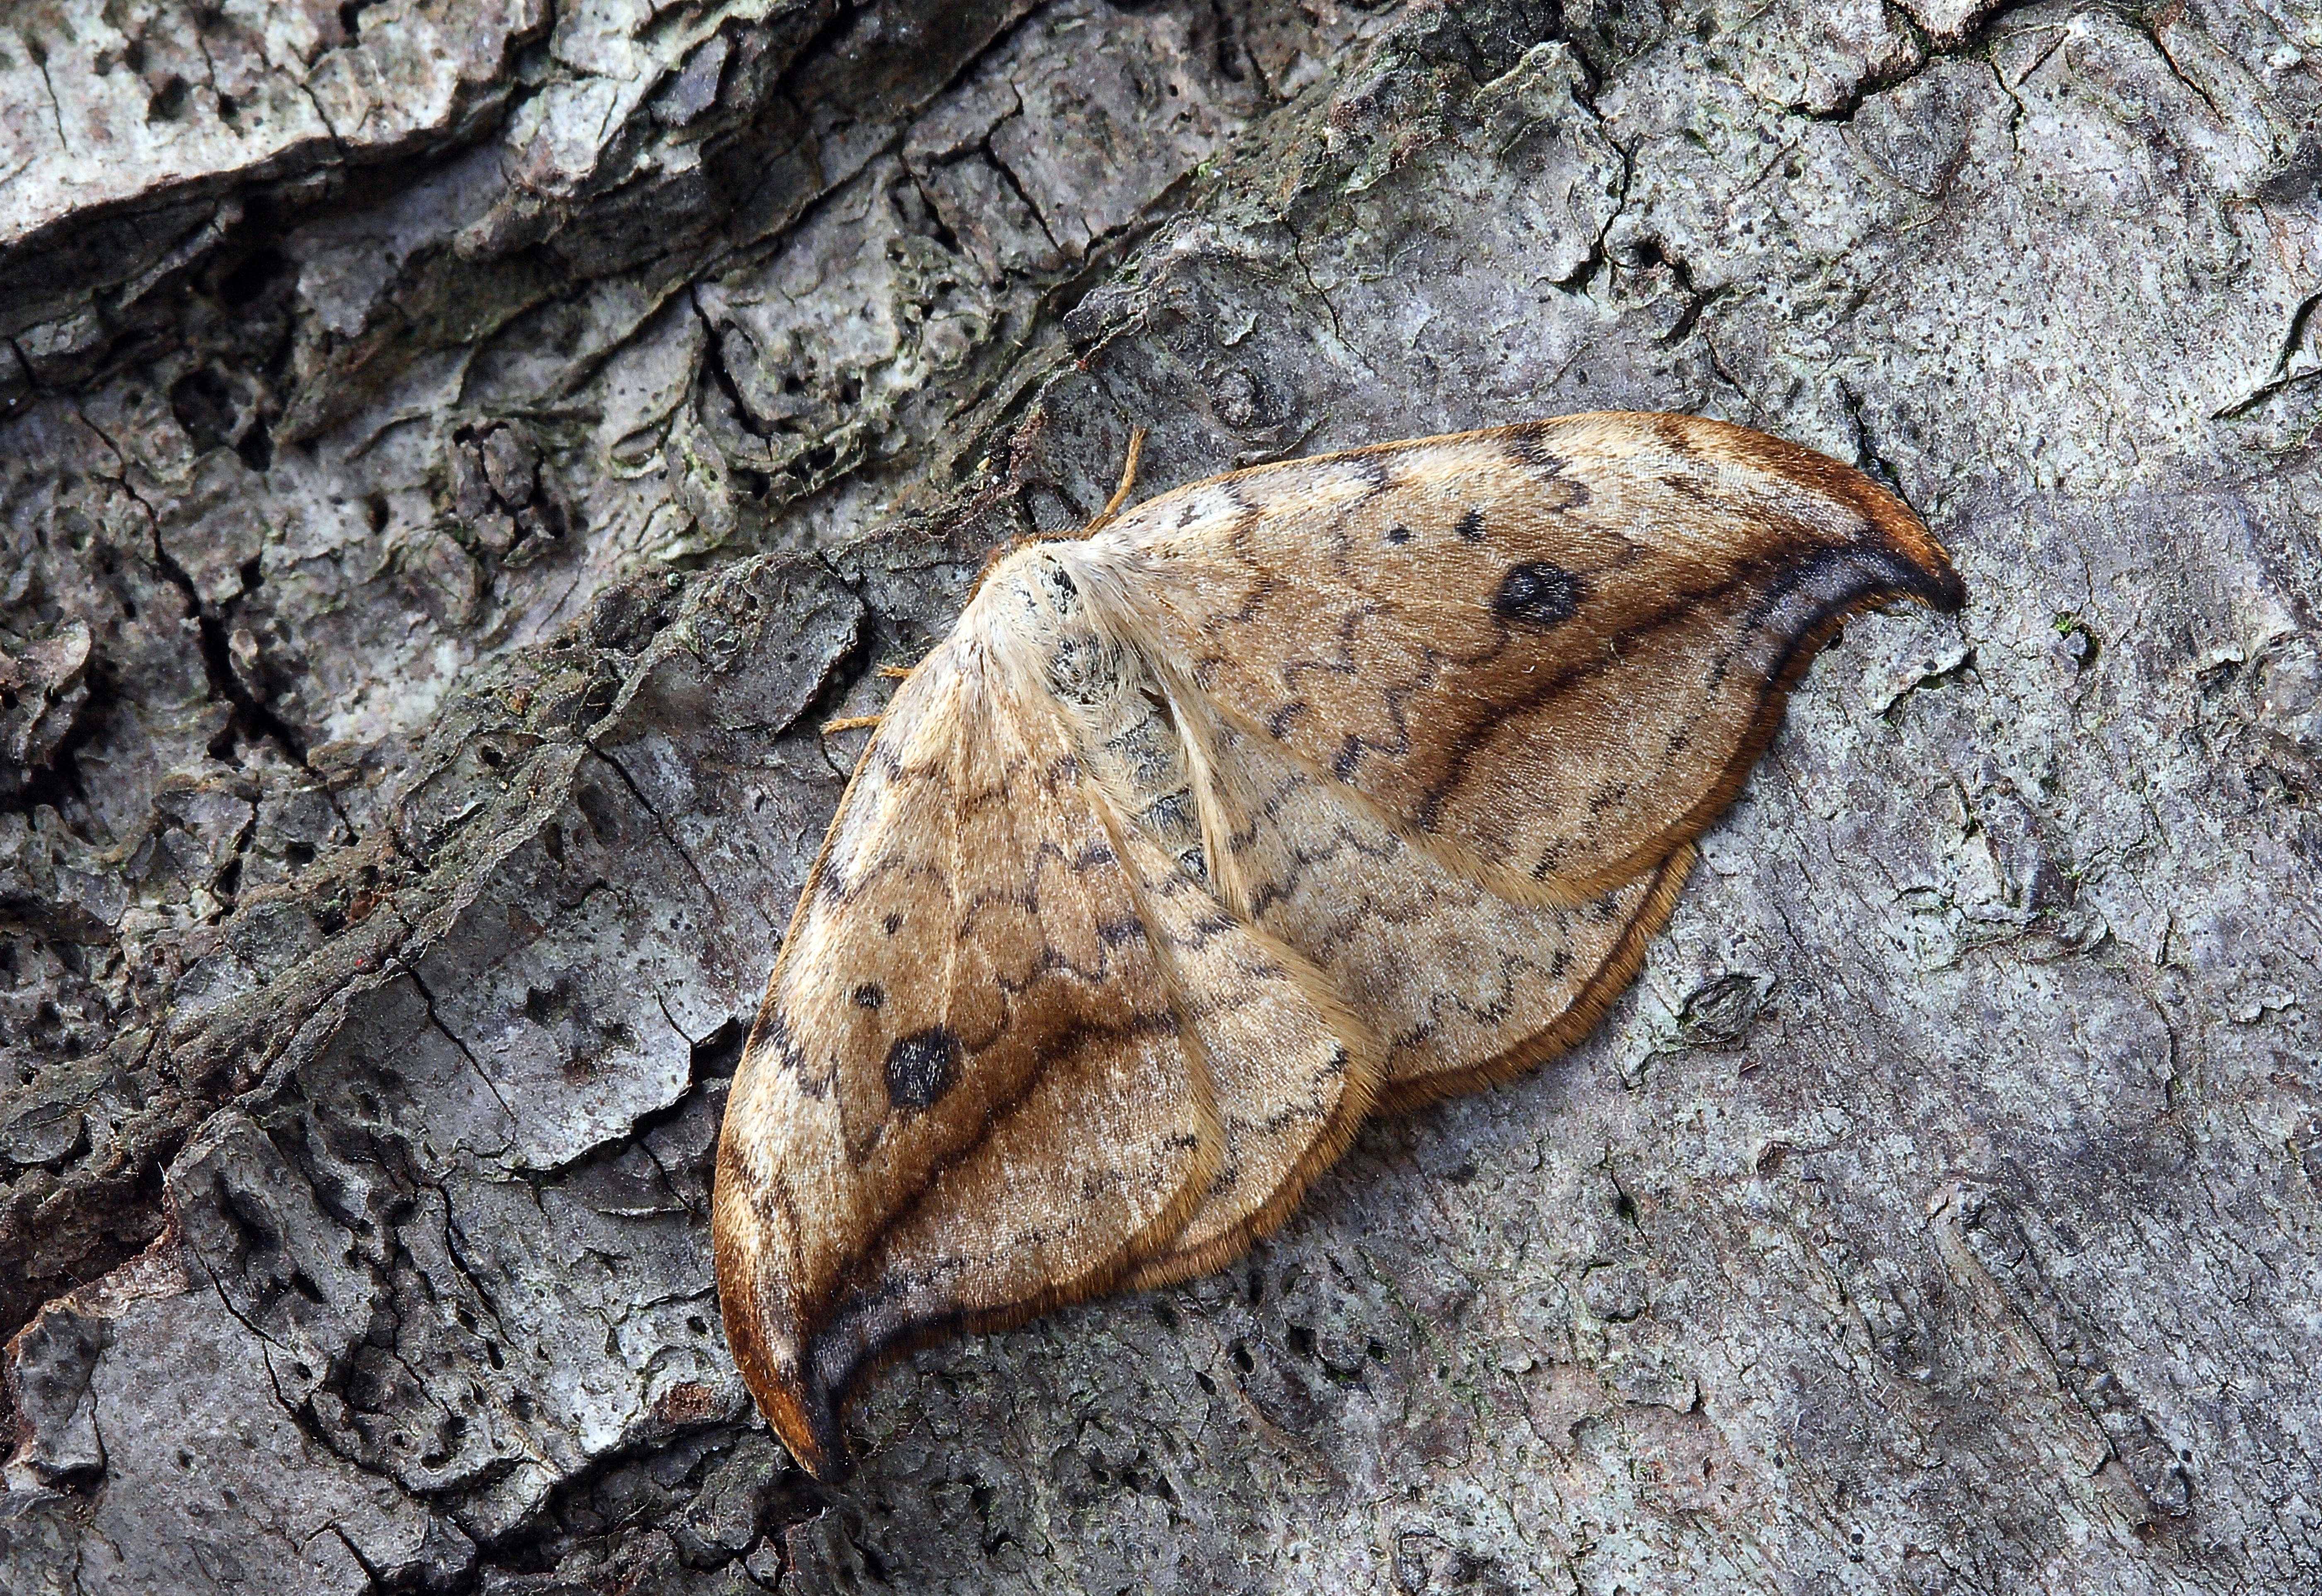
nature, wing, leaf, wildlife, insect, macro, moth, butterfly, close, fauna, invertebrate, macro photography, pollinator, moths and butterflies